Cryogenics

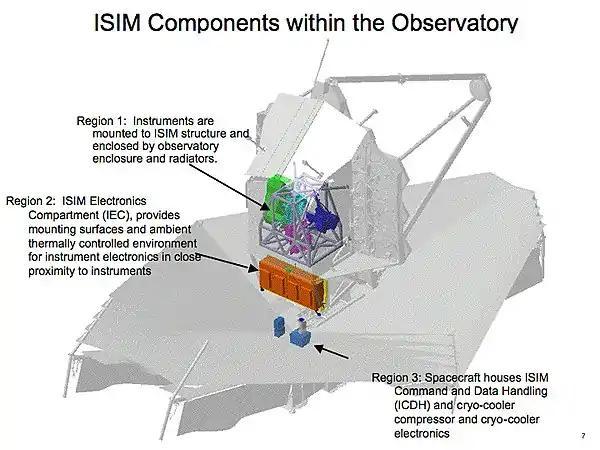
This is a diagram of an infrared space telescope that needs a cold mirror and instruments. One instrument needs to be even colder, and it has a cryocooler. The instrument is in region 1 and its cryocooler is in region 3 in a warmer region of the spacecraft (see MIRI (Mid-Infrared Instrument) or James Webb Space Telescope).

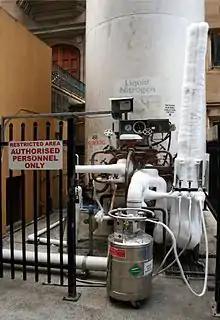
A medium-sized dewar is being filled with liquid nitrogen by a larger cryogenic storage tank.

Liquefied gases, such as liquid nitrogen and liquid helium, are used in many cryogenic applications. Liquid nitrogen is the most commonly used element in cryogenics and is legally purchasable around the world. Liquid helium is also commonly used and allows for the lowest attainable temperatures to be reached.